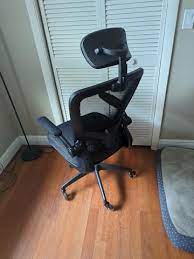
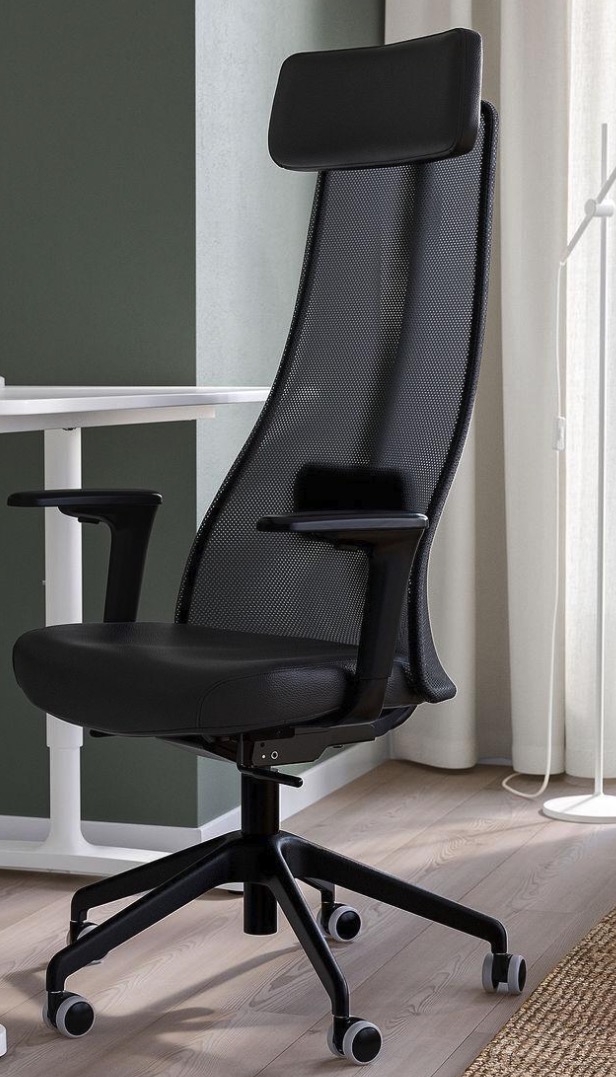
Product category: items_chair
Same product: no